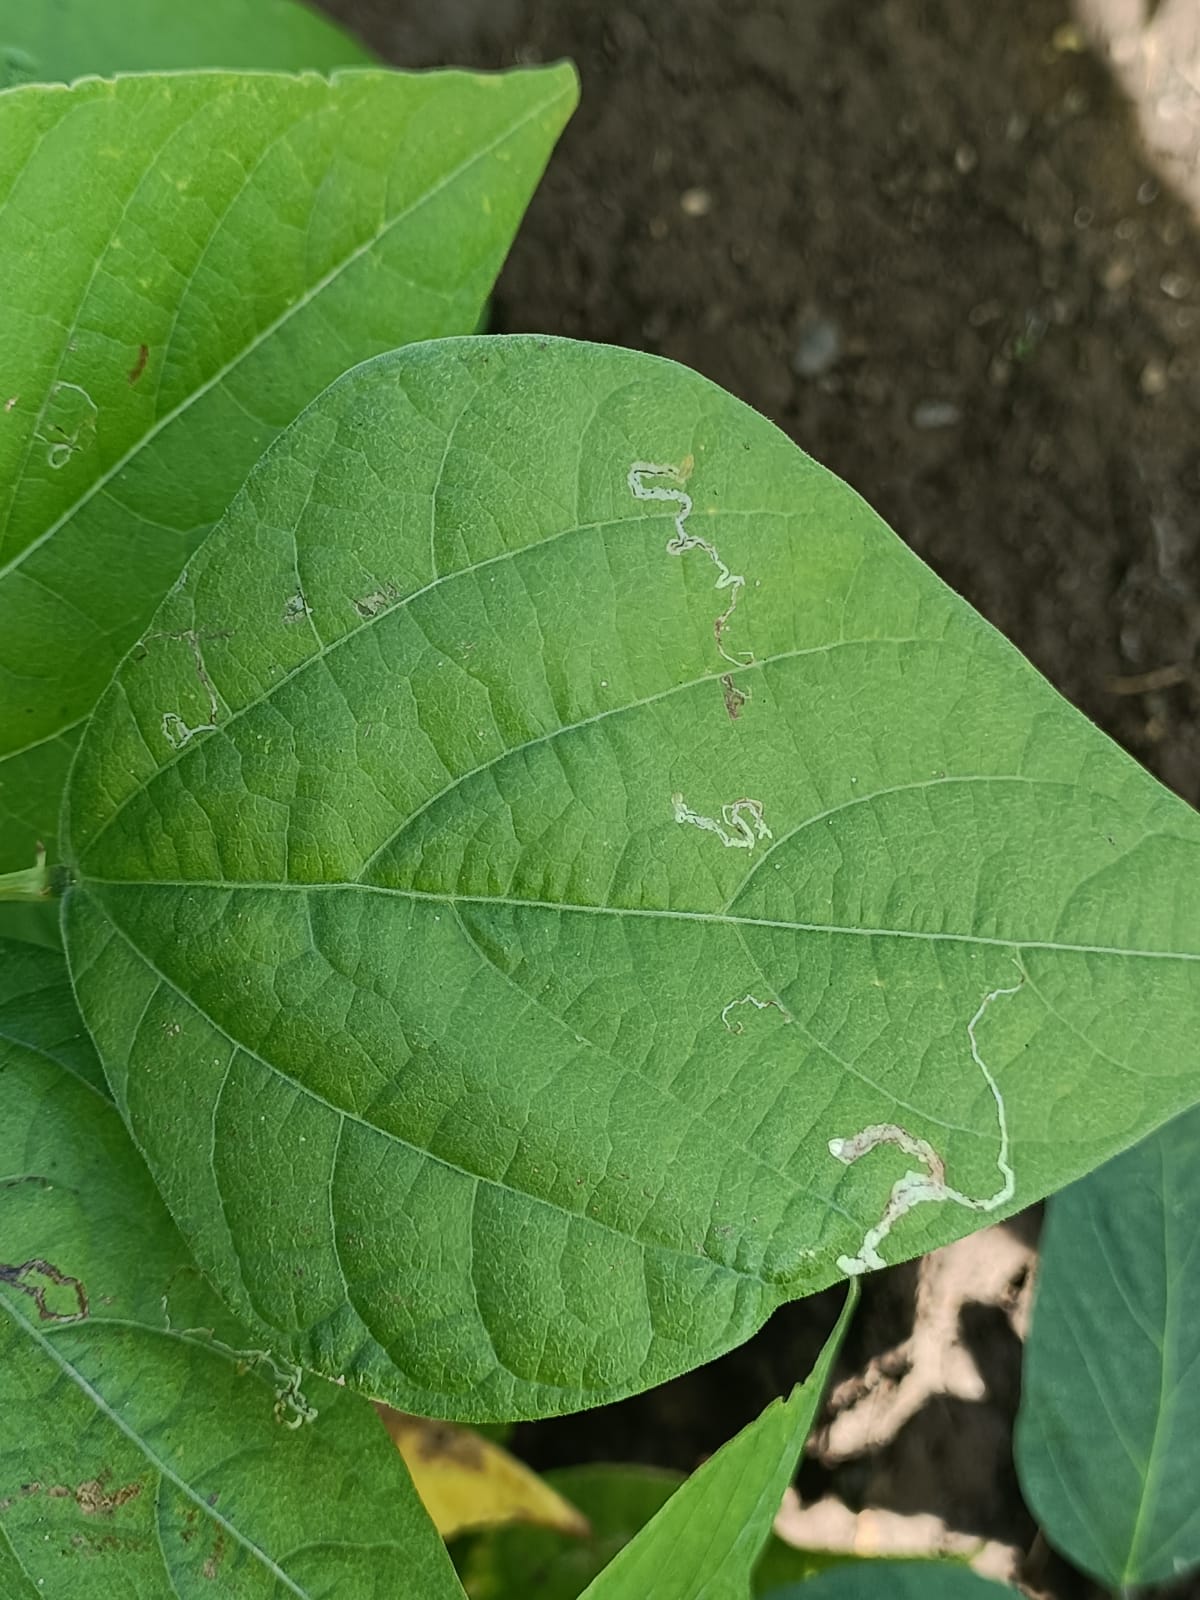
Label: Healthy